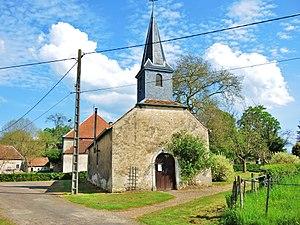
Chapelle saint joseph, édifiée en 1729.
Villefrancon est une commune française, située dans le département de la Haute-Saône en région Bourgogne-Franche-Comté.
La liste des chapelles de Haute-Saône présente les chapelles situées sur le territoire des communes du département français de Haute-Saône. Il est fait état des diverses protections dont elles peuvent bénéficier et, notamment, les inscriptions et classements au titre des monuments historiques.